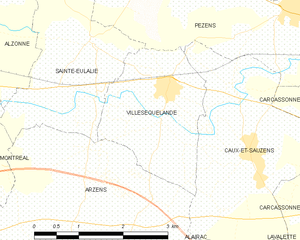
Carte des communes françaises: Villesèquelande